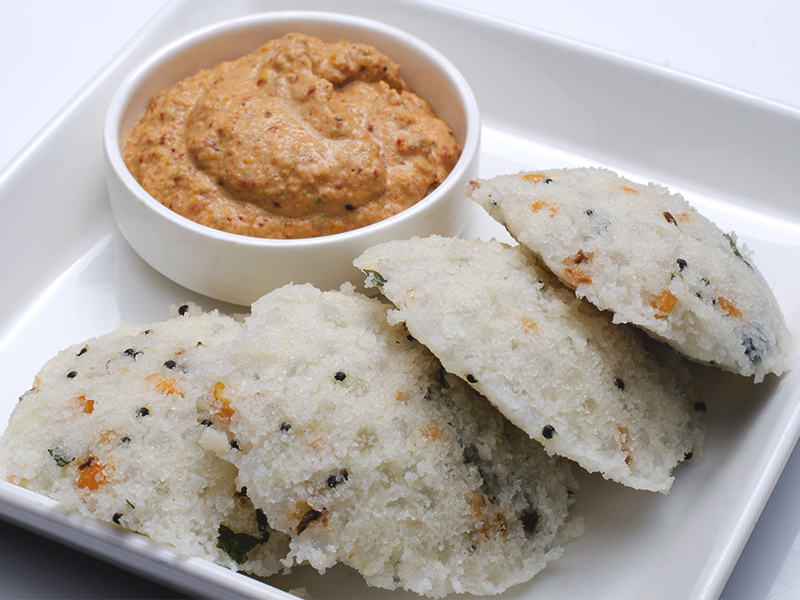
Dish: idli